Oregon Supreme Court

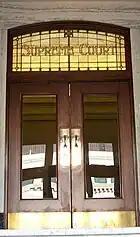
Entrance to the courtroom.

Over the course of its history the Oregon Supreme Court has made a number of decisions as the highest court in Oregon. These cases cover a wide range of topics from the constitutionality of various ballot measures to contract law to torts and even to the location of the capital when Oregon was still a territory. Although small in comparison to the total number of cases the court has decided, some cases have been appealed to the United States Supreme Court. Below are some of the cases that have had scholarly discussion, some of which were later decided by the U.S. Supreme Court.